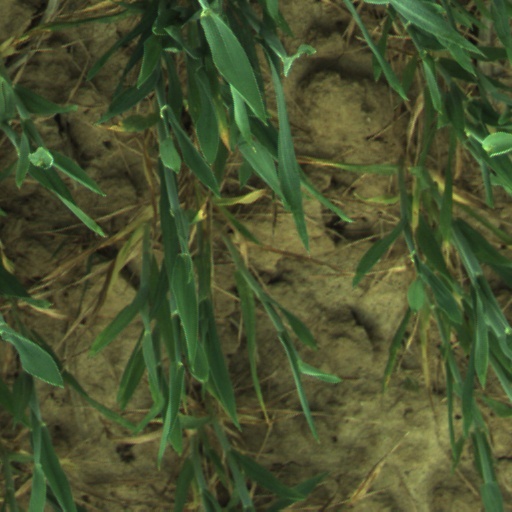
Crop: wheat